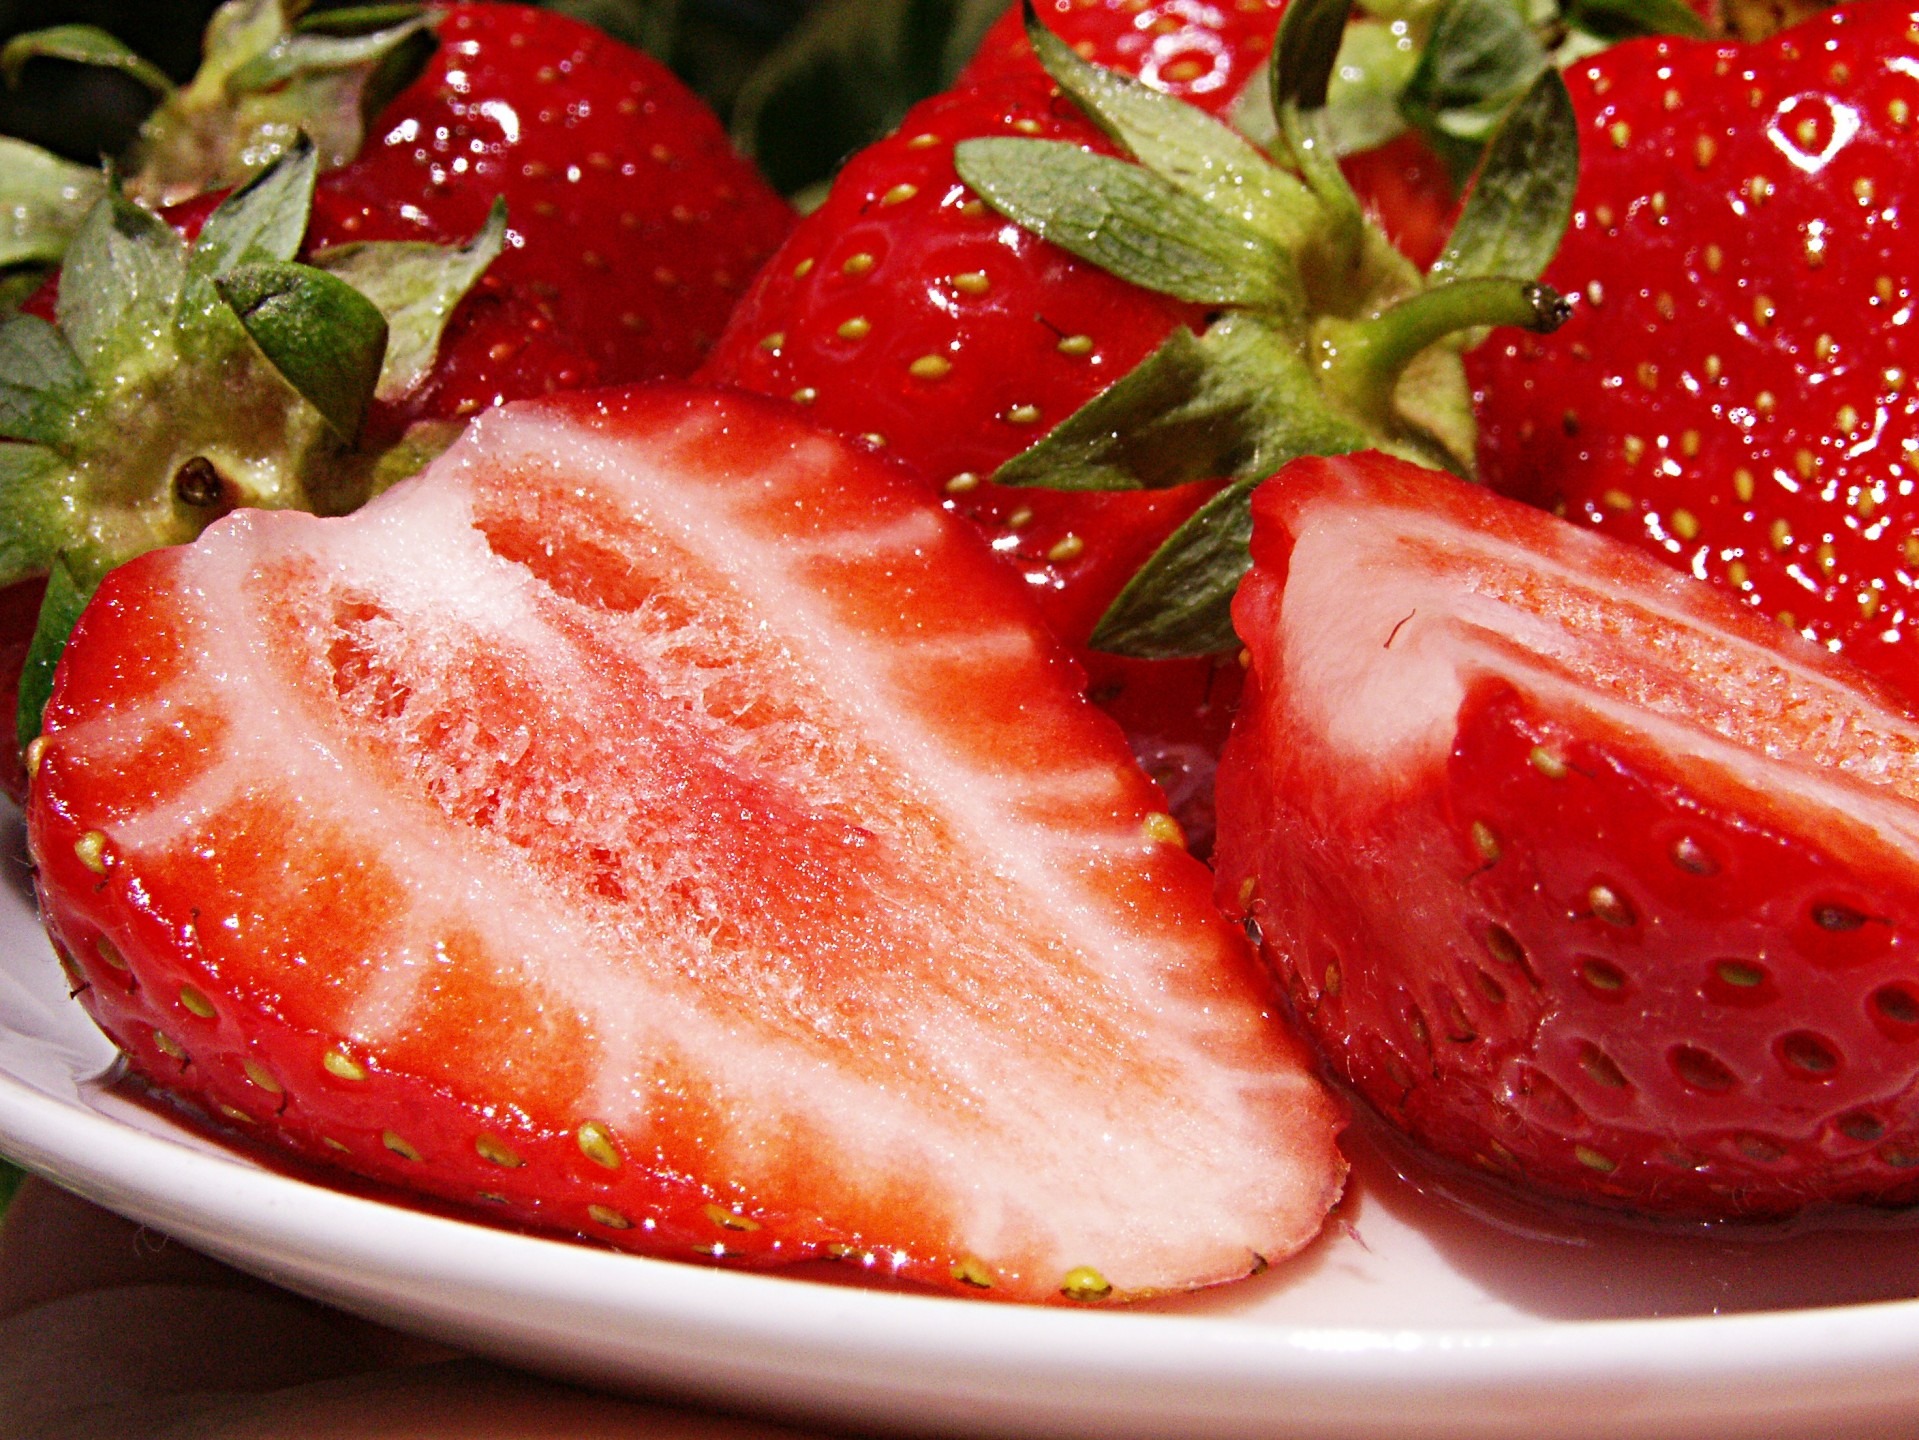
plant, fruit, sweet, ripe, food, red, produce, natural, fresh, breakfast, juicy, healthy, dessert, delicious, health, strawberry, nutrition, tasty, raw, strawberries, diet, vitamins, organic, nutritious